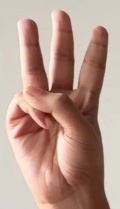
ASL sign: 6